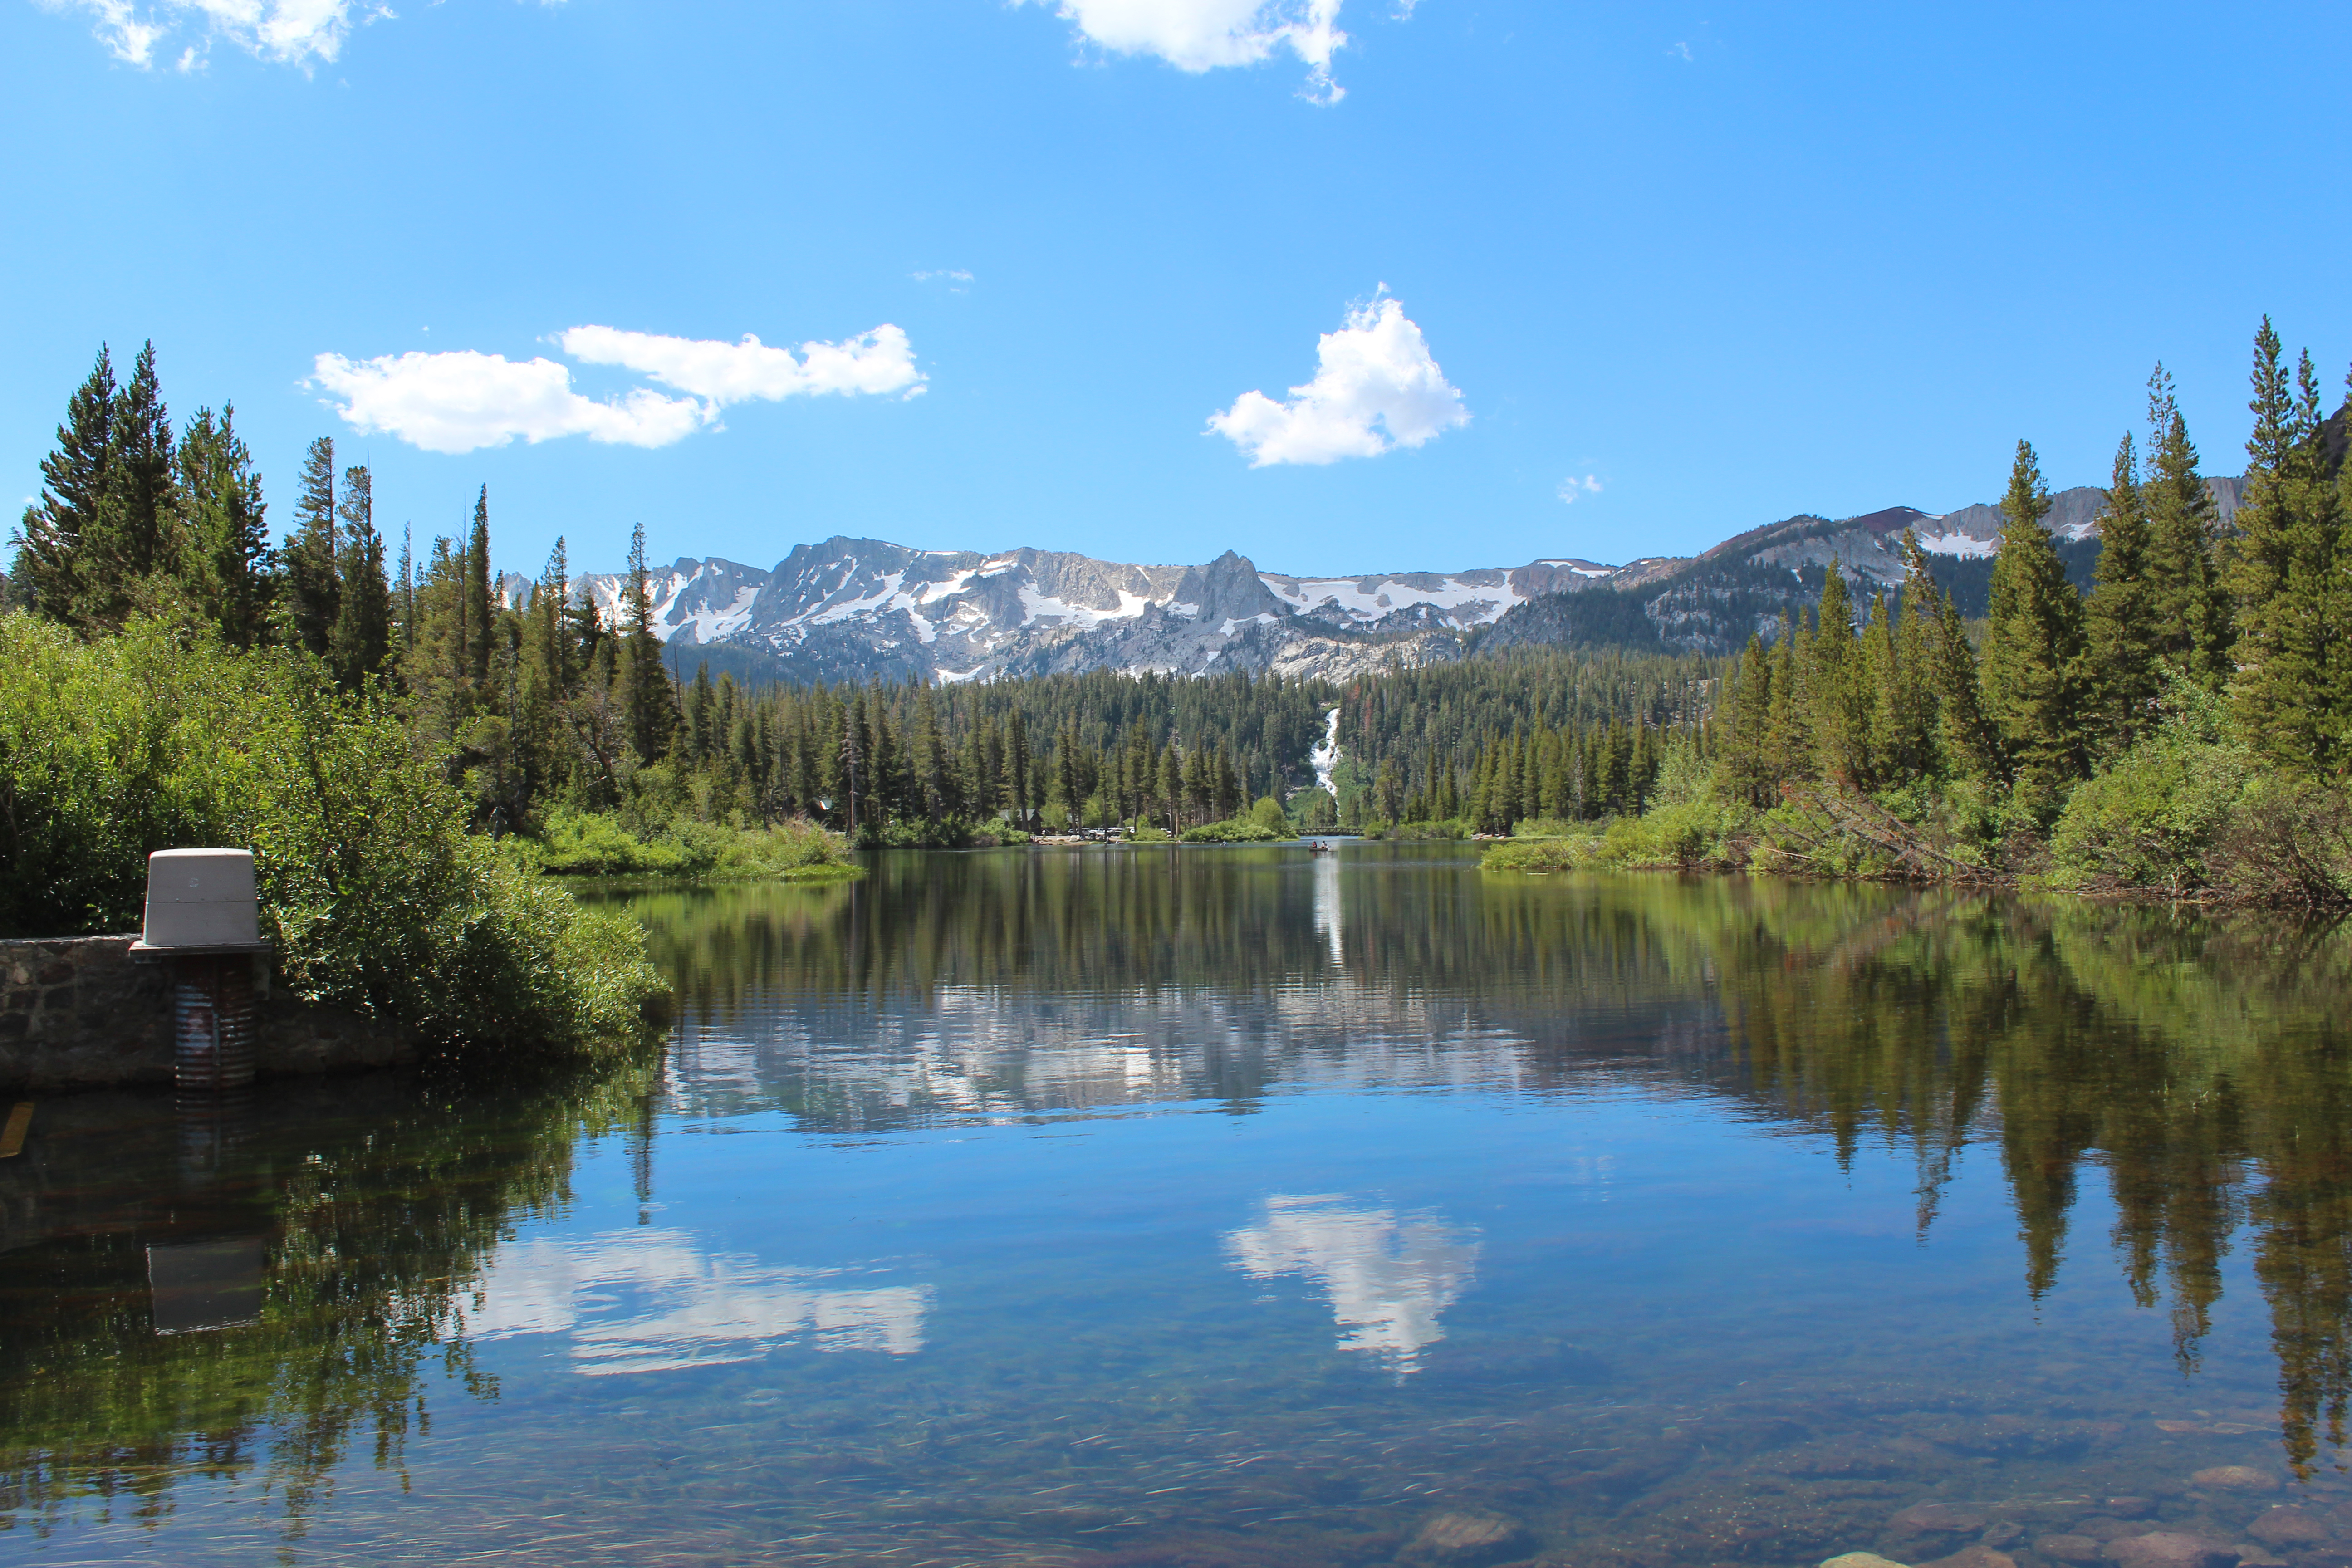
nature, lake, trees, mountains, sky, water, fishing, rocks, rock, clouds, reflection, wilderness, mountain, tarn, mount scenery, nature reserve, tree, bank, mountain range, river, cloud, biome, water resources, highland, loch, national park, pond, landscape, alps, fell, wetland, reservoir, spruce fir forest